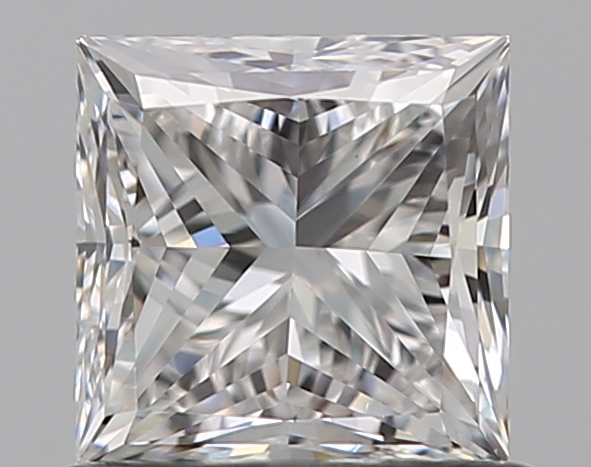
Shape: princess
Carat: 0.75
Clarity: VS2
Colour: E
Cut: EX
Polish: EX
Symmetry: VG
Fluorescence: N
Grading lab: GIA
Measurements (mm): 4.84 x 4.81 x 3.56